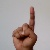
The image shows a hand gesture representing the letter 'D' in Indian Sign Language.